Brandon Finnegan

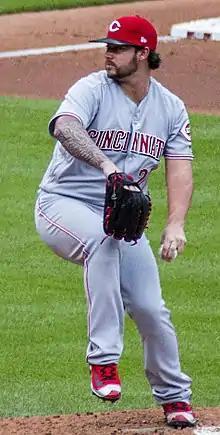
Finnegan with the Cincinnati Reds.

Brandon Kyle Finnegan (born April 14, 1993) is an American former professional baseball pitcher. He played in Major League Baseball (MLB) for the Kansas City Royals and Cincinnati Reds.